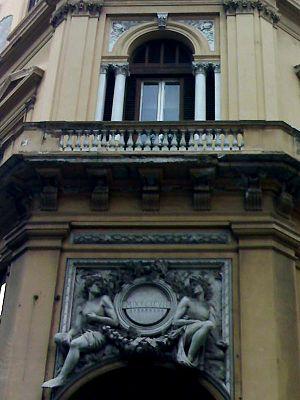
Le Palazzo Capone est un bâtiment historique de Naples relié à la façade extérieure de la célèbre galerie Umberto I donnant sur la via Santa Brigida, dans le quartier de San Ferdinando.